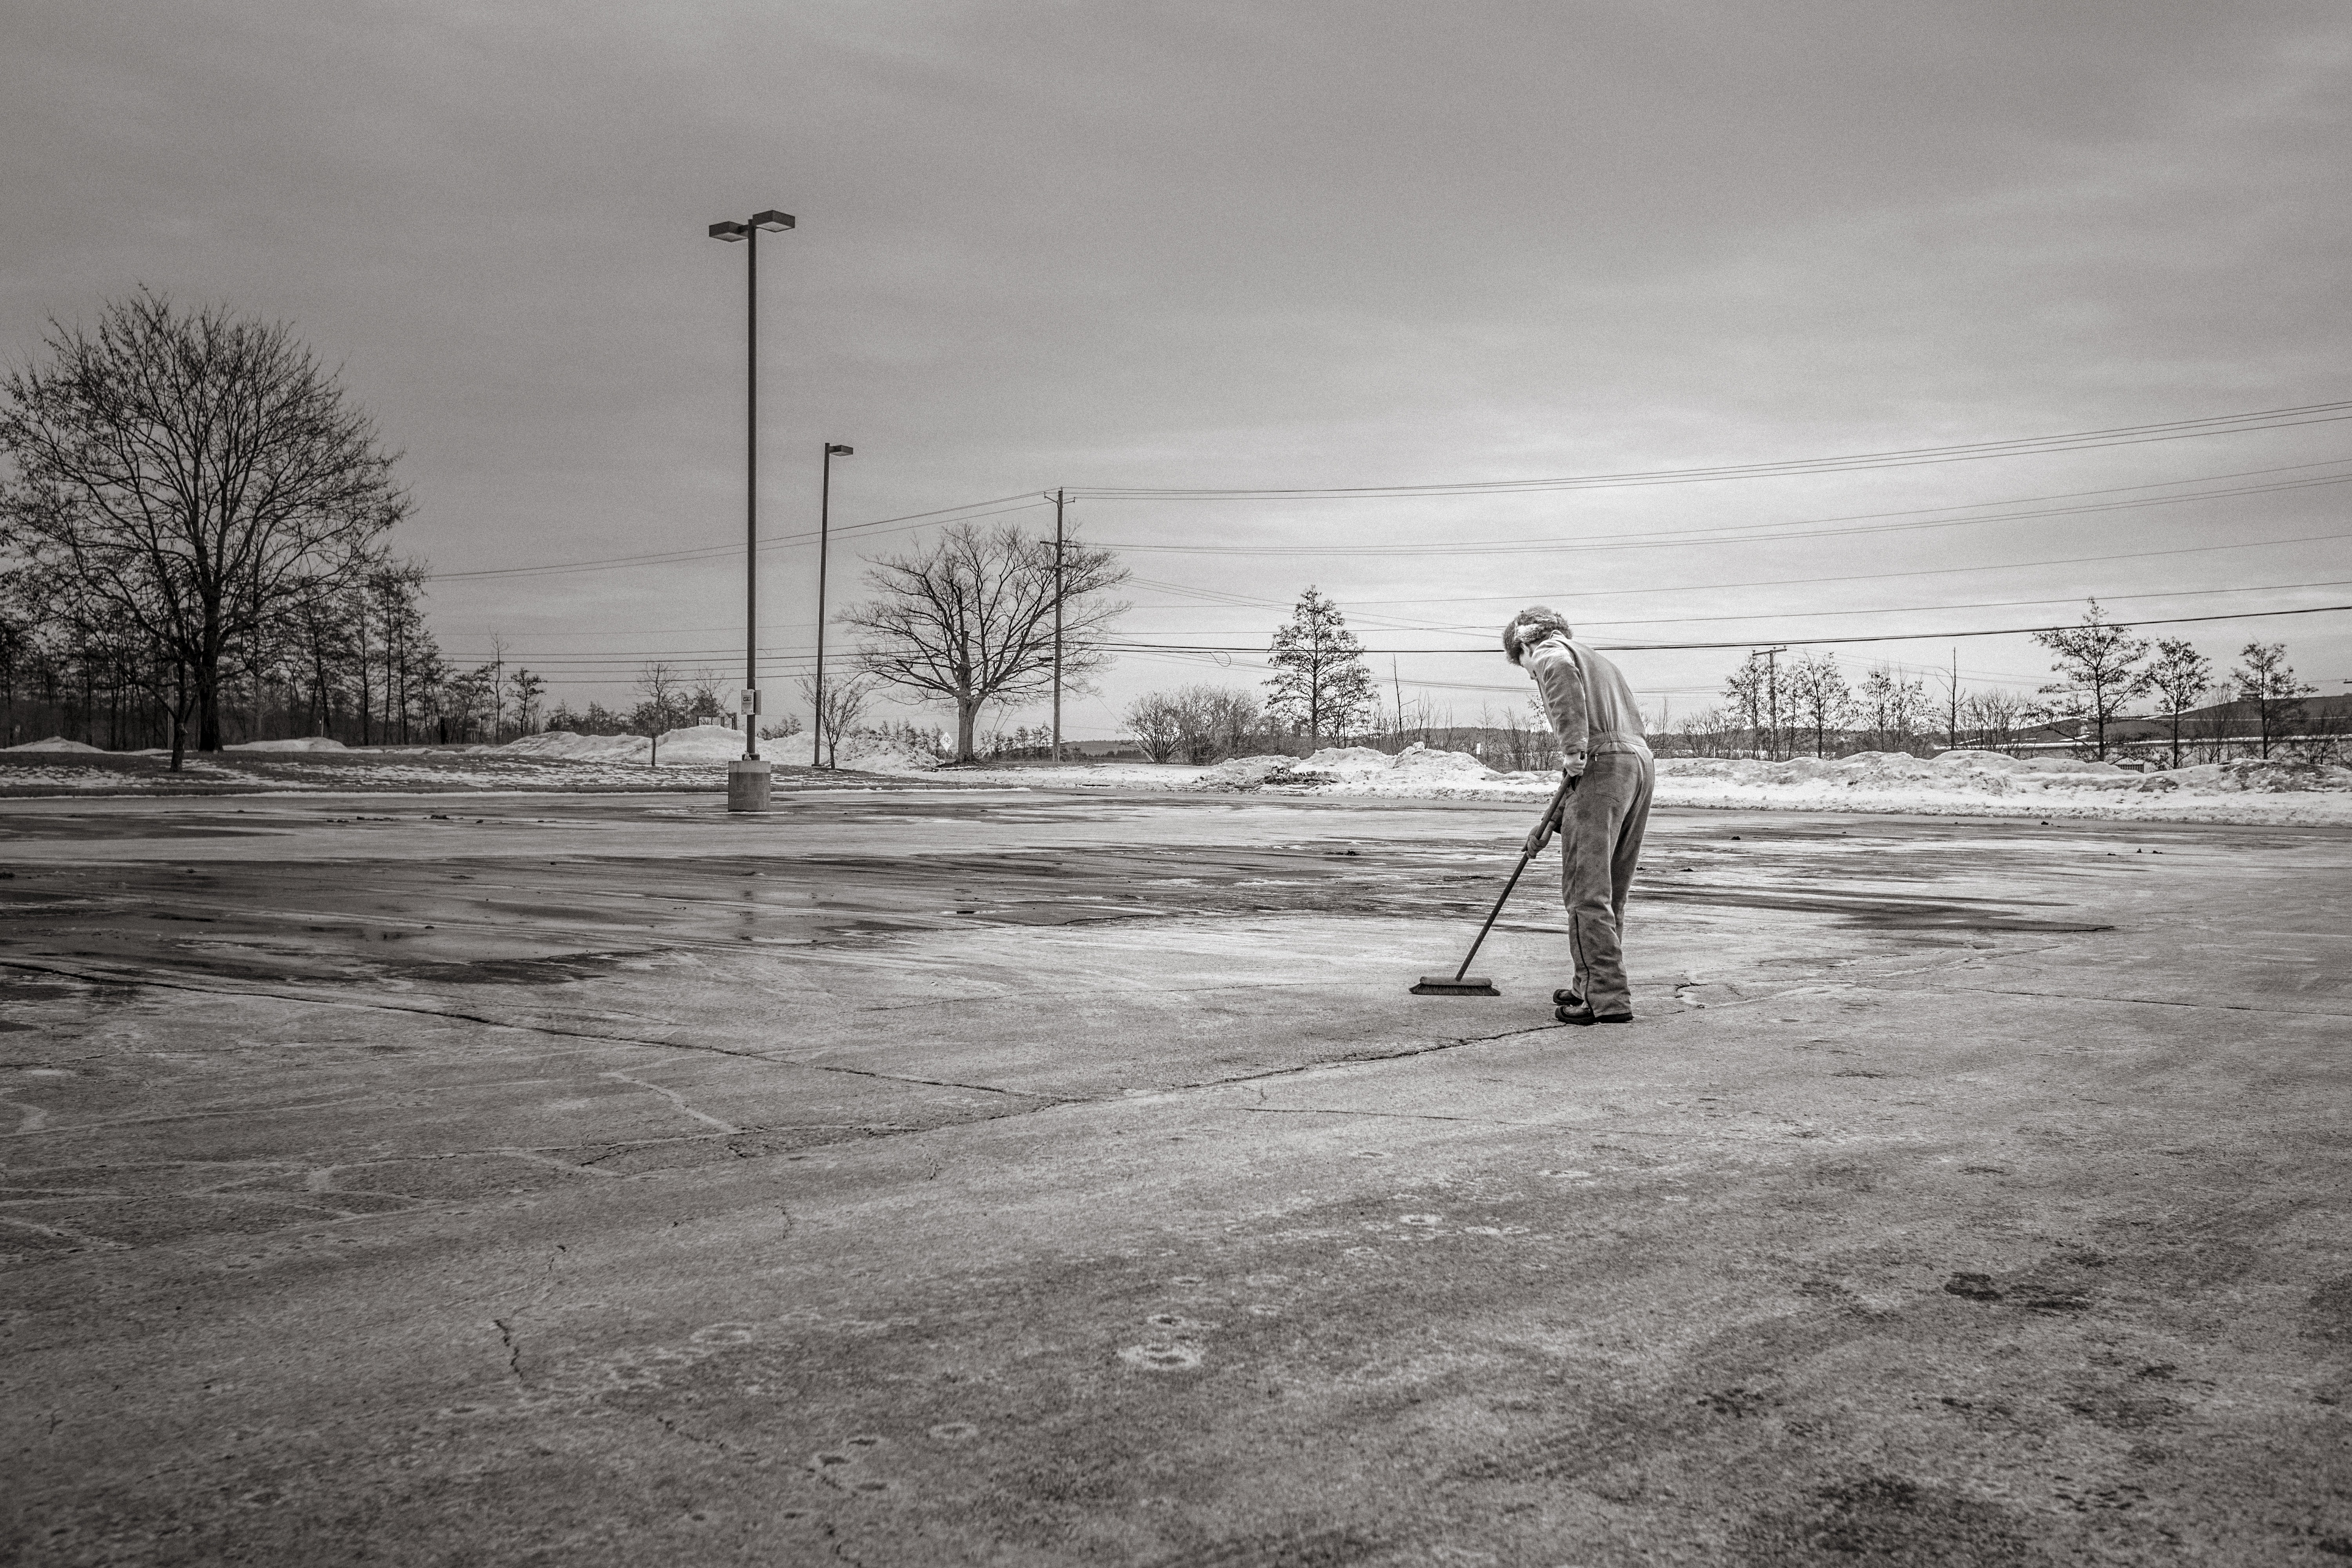
man, snow, winter, black and white, street, morning, weather, monochrome, season, concrete, cleaning, lot, broom, sweeping, scavenge, monochrome photography, sweep